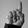
ASL letter: D